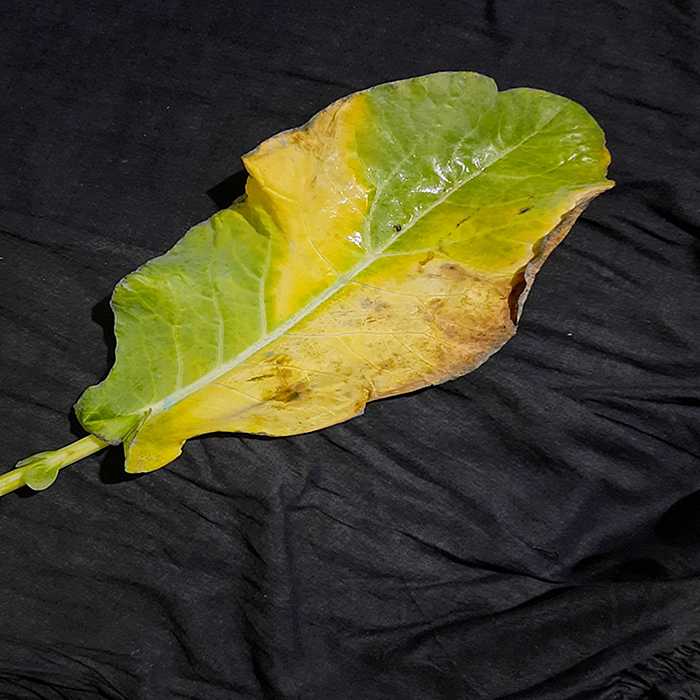
Plant: Cauliflower
Label: Black Rot